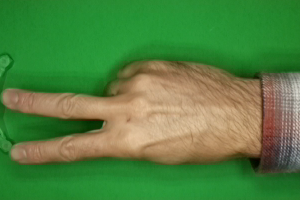
Label: scissors